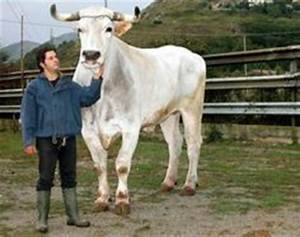
Label: cow